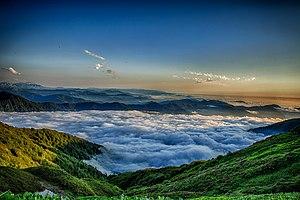
Le tourisme est une composante importante de l'économie de la Géorgie : elle a apporté une contribution au produit intérieur brut du pays de 6,7% en 2015, de 7,1% en 2016, de 6,9% en 2017 et de 7,6% en 2018.